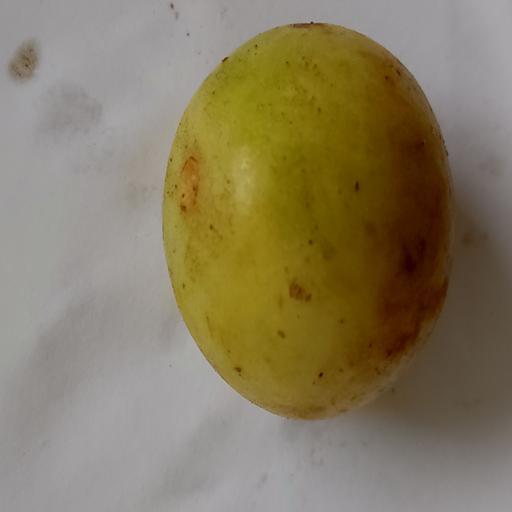
Crop type: Burmese Grape